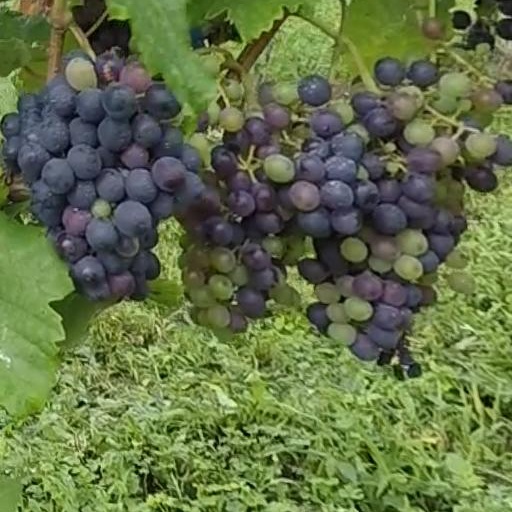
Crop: grape